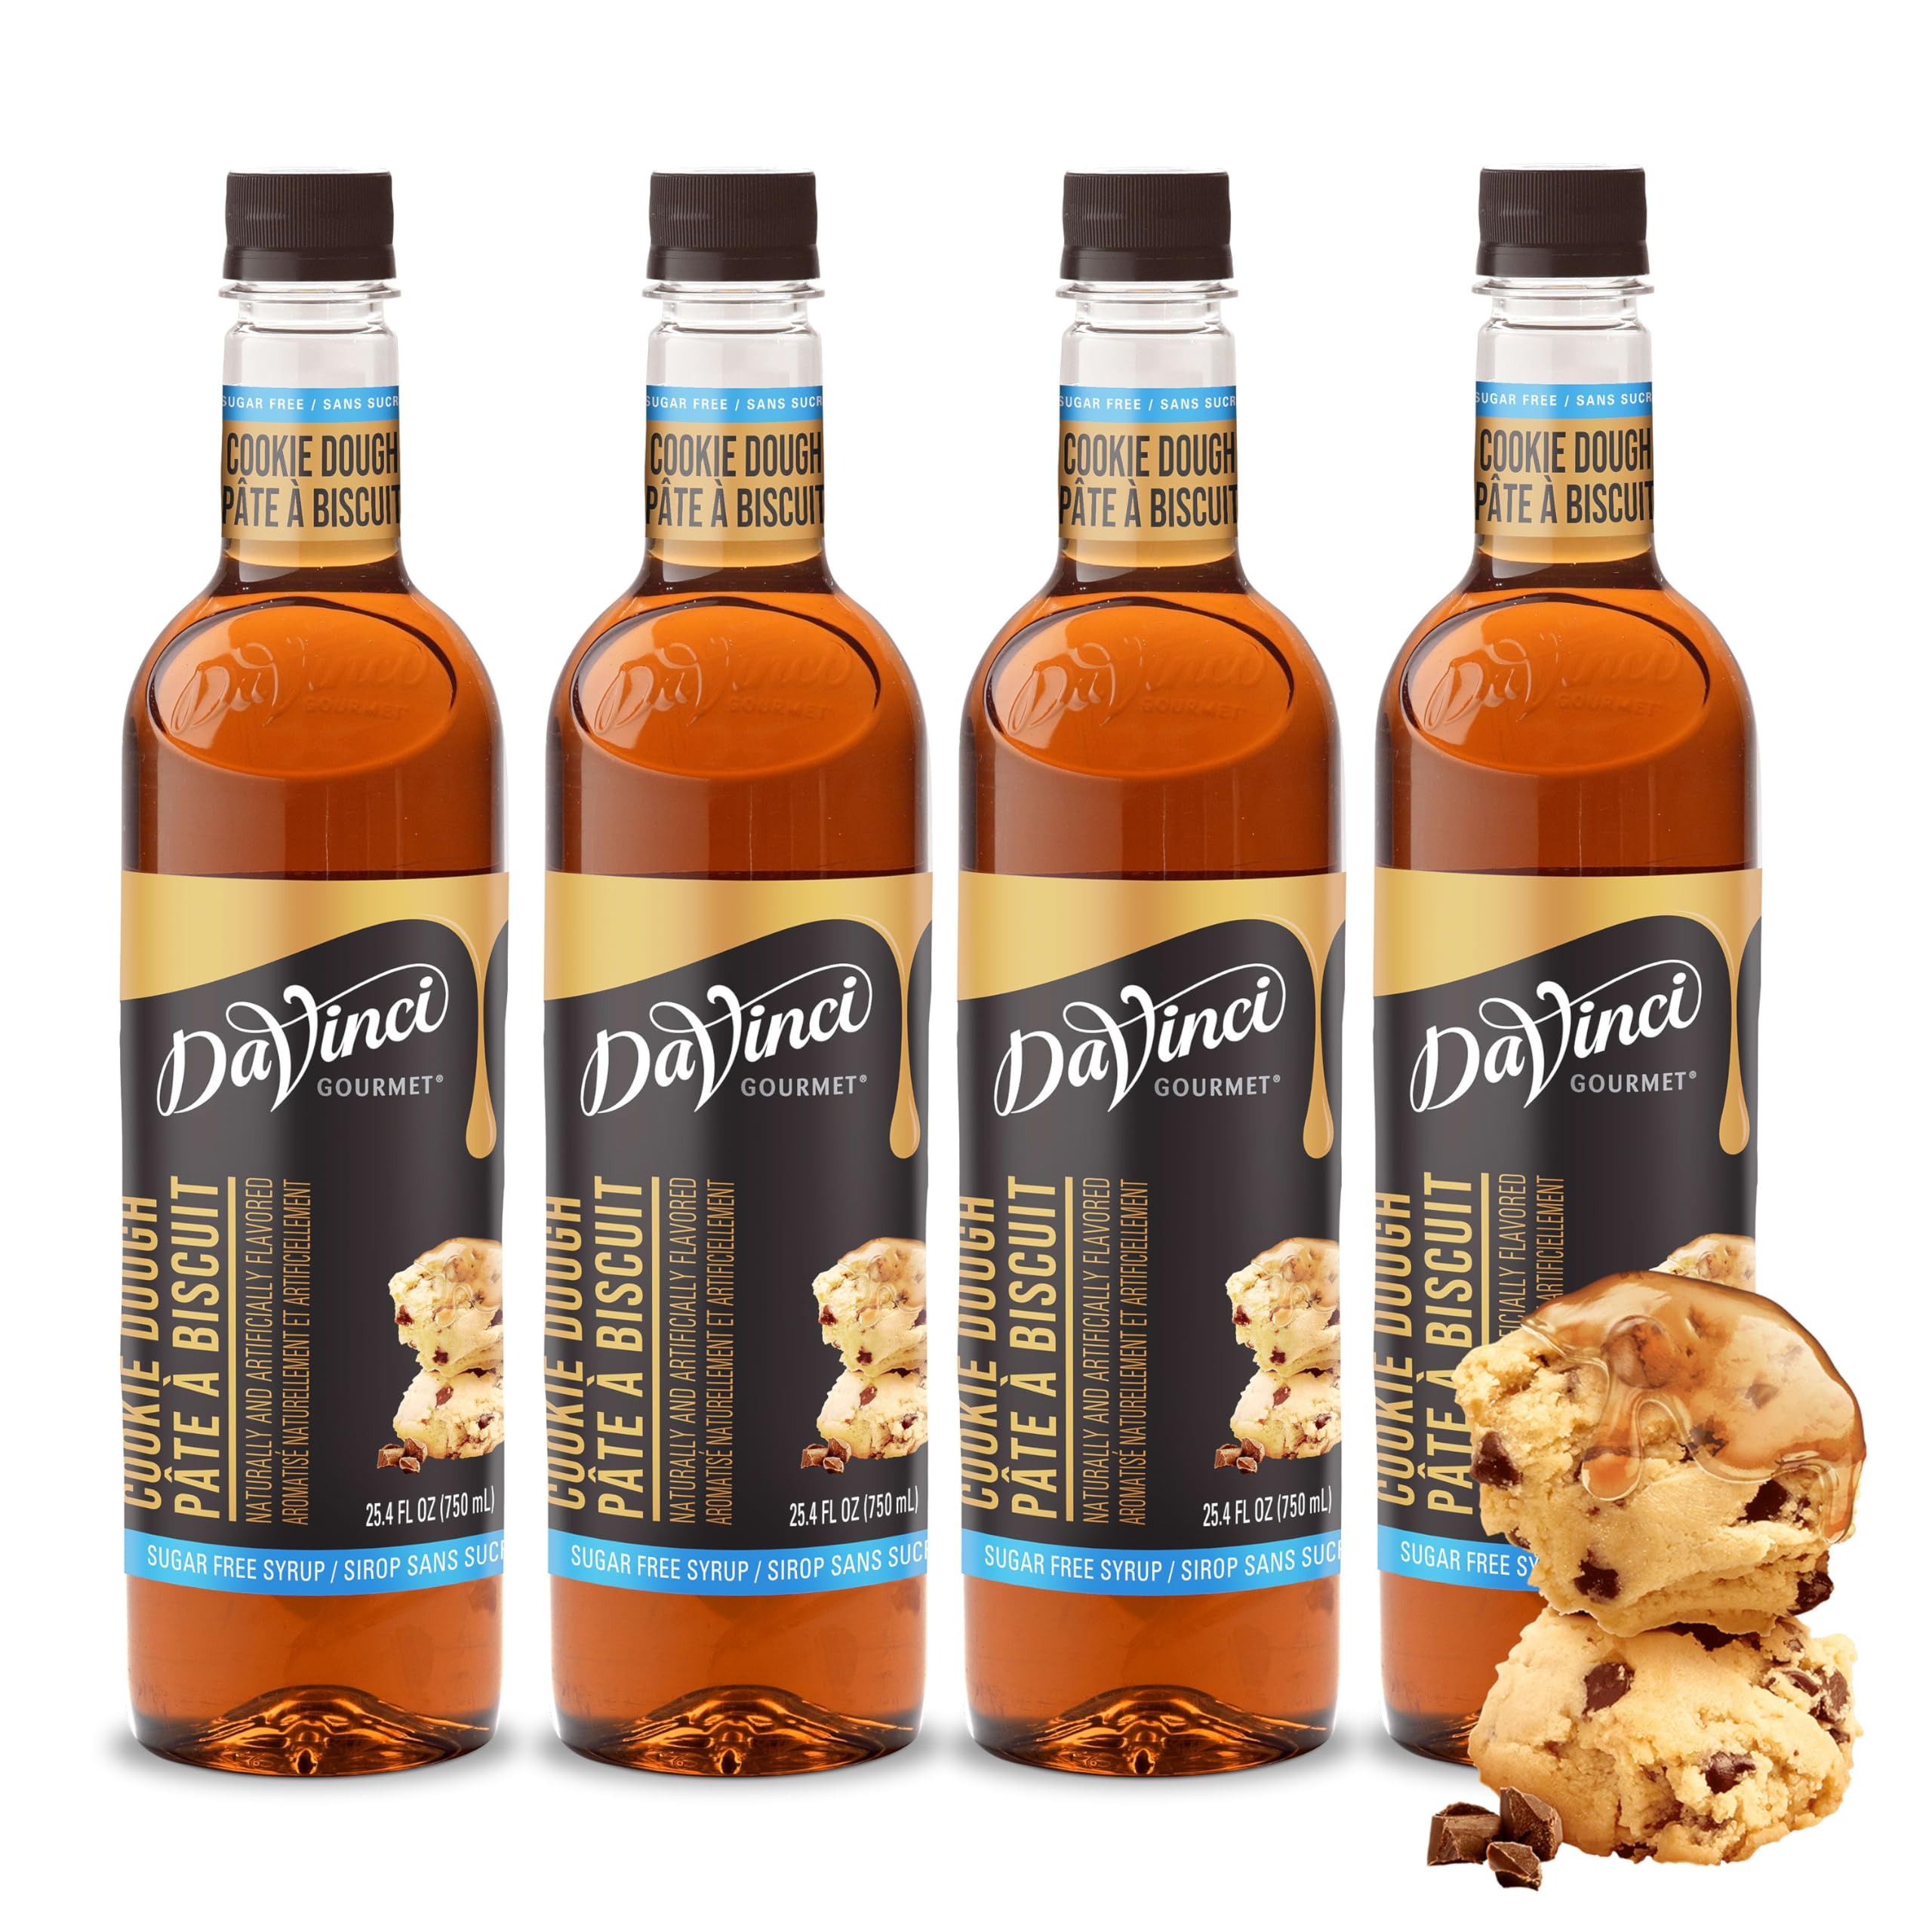
Item Name: DaVinci Gourmet Sugar-Free Cookie Dough Syrup, 25.4 Fluid Ounces (Pack of 4)
Bullet Point 1: Sugar Free Syrup: Enjoy this irresistible syrup inspired by the unbaked treat, with notes of sweet cookie and chocolate; Our Sugar Free Cookie Dough delivers the bold taste of creamy, buttery cookie dough minus the sugar and the calories
Bullet Point 2: Craft With Confidence: We specially formulated this syrup to dissolve quickly and easily in hot or cold beverages, and to resist curdling when mixed with dairy, making it a perfect complement to coffee-based drinks
Bullet Point 3: Broaden Possibilities: For an exceptional flavor experience, simply add to your favorite coffee, hot cocoa, milkshake, snow cone, smoothie, dessert, tea, latte, or sparkling drinks, cocktails, or mocktails
Bullet Point 4: Pursuit of Perfection: We combine craft, science, and art to provide an amazing palette of flavors that empower drink makers to create their masterpieces with our syrups, sauces, real fruit mixes, beverage blends, and more
Bullet Point 5: Born To Raise Flavor: From coffeehouse classics to back bar essentials, DaVinci Gourmet products are crafted to create a premium experience for today's beverage creators through innovative flavors and quality ingredients
Value: 101.6
Unit: Fl Oz

Price: 12.47